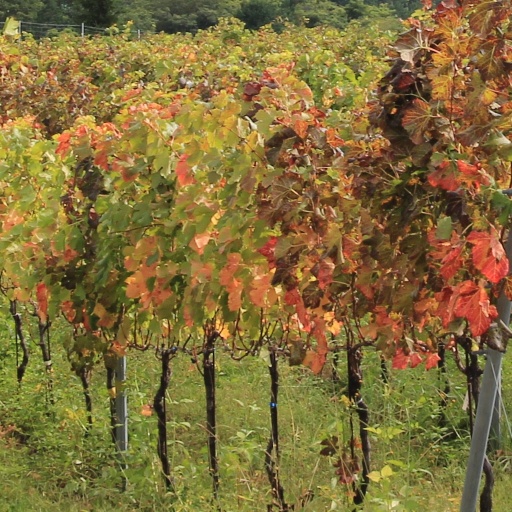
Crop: grape